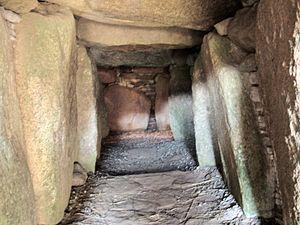
Klekkende Høj est une tombe mégalithique se trouvant sur l'île de Møn au Danemark.